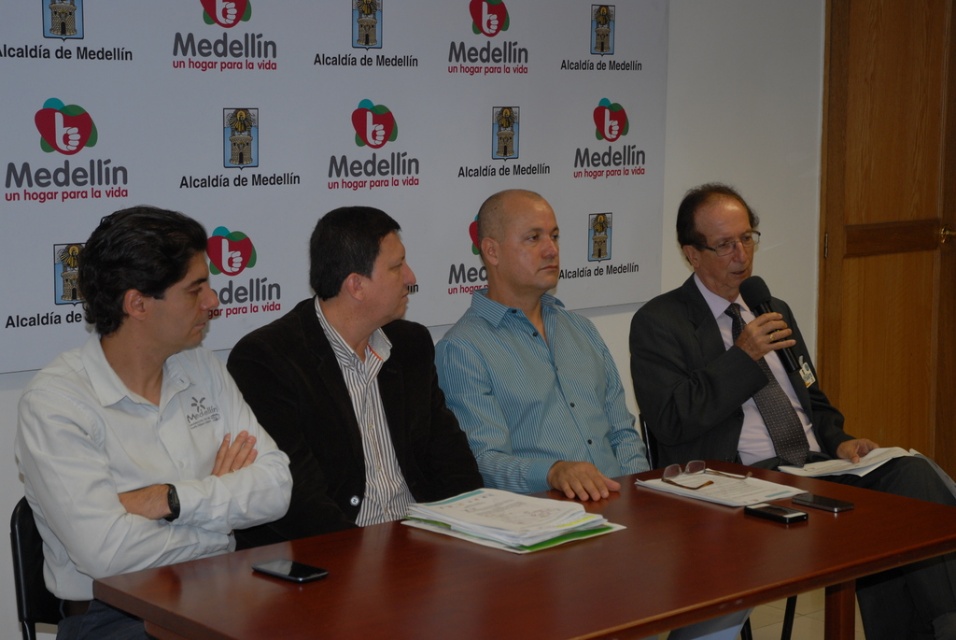
Question: Can you confirm if brown wooden table at center is positioned to the left of dark gray suit at right? (A) no (B) yes
Answer: B